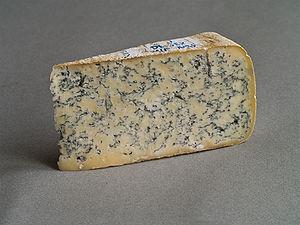
Le bleu de Gex est un fromage français au lait de vache, à pâte persillée, fabriqué dans le Haut-Jura. Il bénéficie d'une appellation d'origine contrôlée (AOC), sous le nom précis de «
Le pays de Gex est une région historique française située au nord-est du département de l'Ain en région Auvergne-Rhône-Alpes.
La gastronomie dans l'Ain présente les différentes spécialités culinaires de ses régions naturelles et historiques ainsi que ses fromages, ses vins et ses tables célèbres.
Penicillium glaucum est une espèce de champignons ascomycètes se nourrissant de matière organique non vivante. Son principal usage industriel est la production de fromages bleus comme le Gorgonzola ou le Bleu de Gex.
Gex est une commune française, sous-préfecture du département de l'Ain, située au nord-est de celui-ci, à l'extrémité de la région Auvergne-Rhône-Alpes ; elle est la capitale de la région naturelle et historique du pays de Gex. Elle fait partie du Grand Genève.